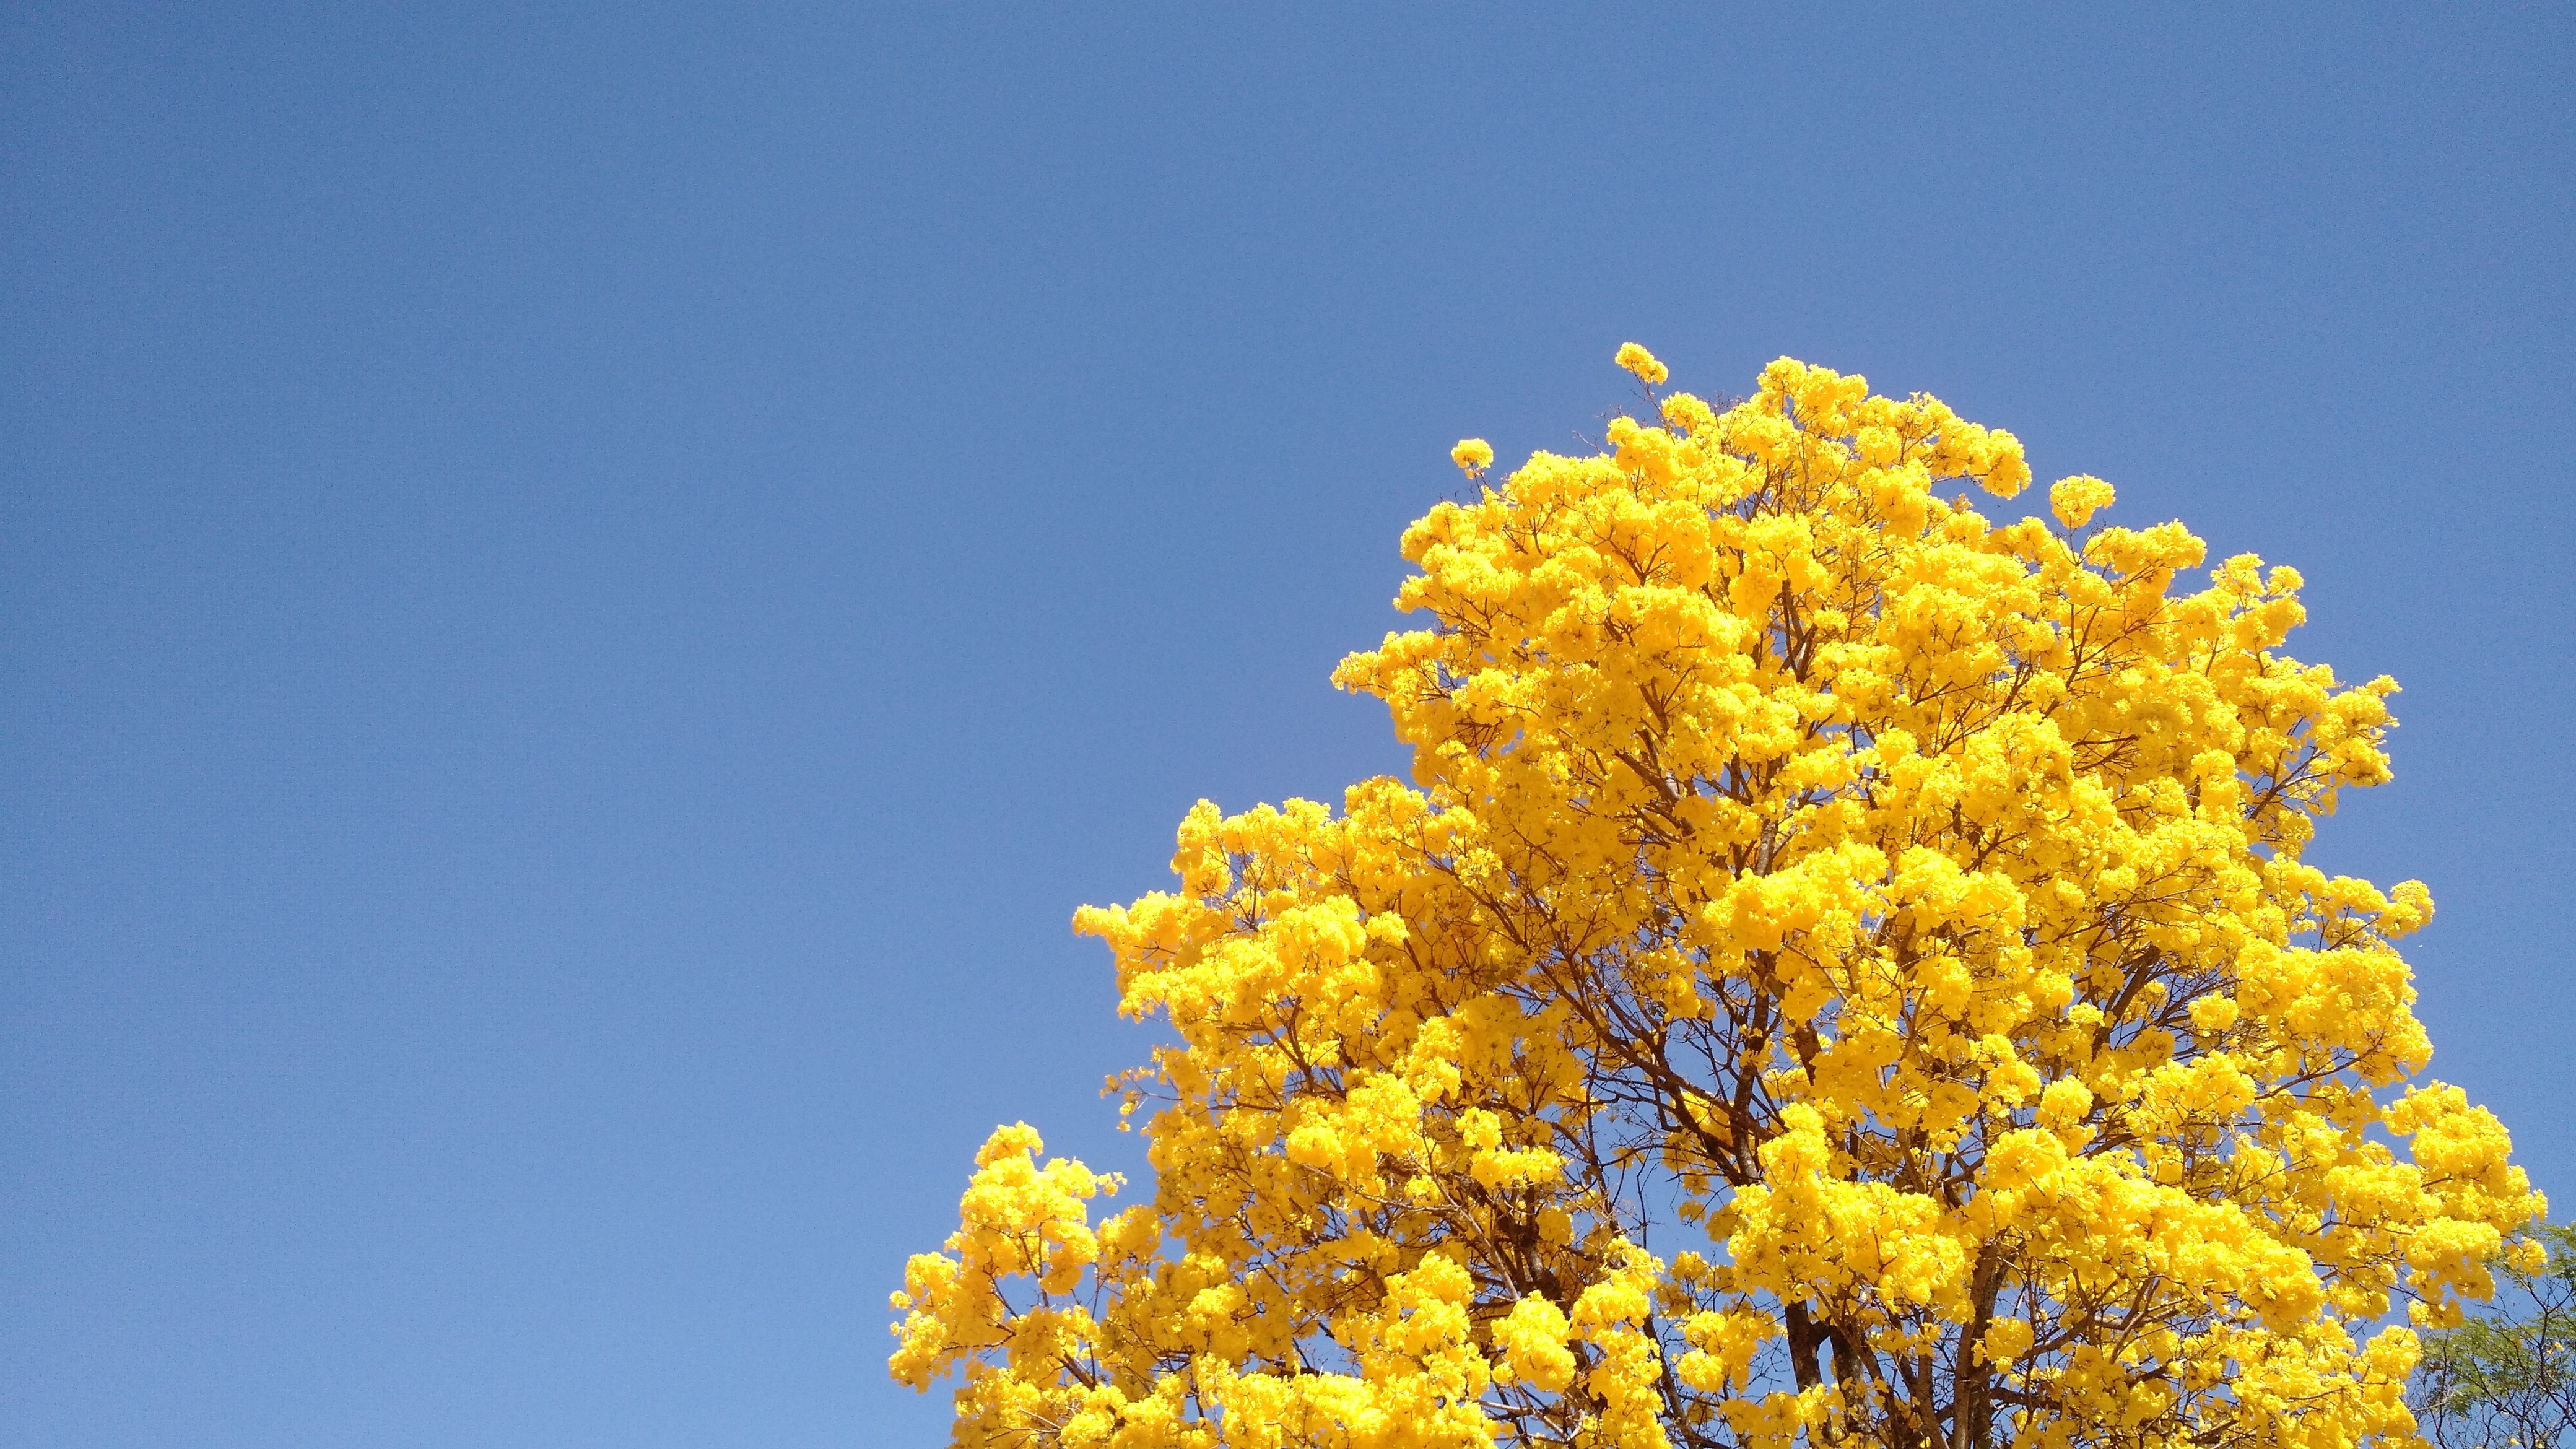
tree, branch, blossom, plant, sky, sunlight, leaf, flower, spring, autumn, yellow, season, shrub, mimosa, ip, maidenhair tree, woody plant